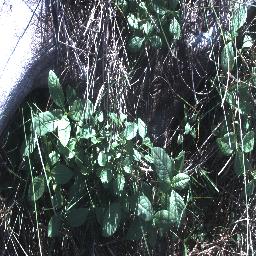
Label: negative